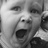
Emotion: neutral